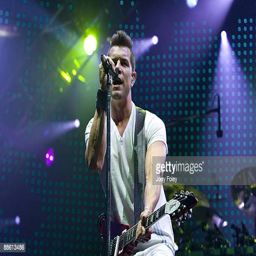
artist of artist performs in concert